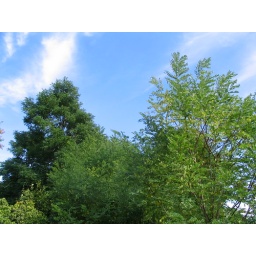
Cluster of trees against the blue sky